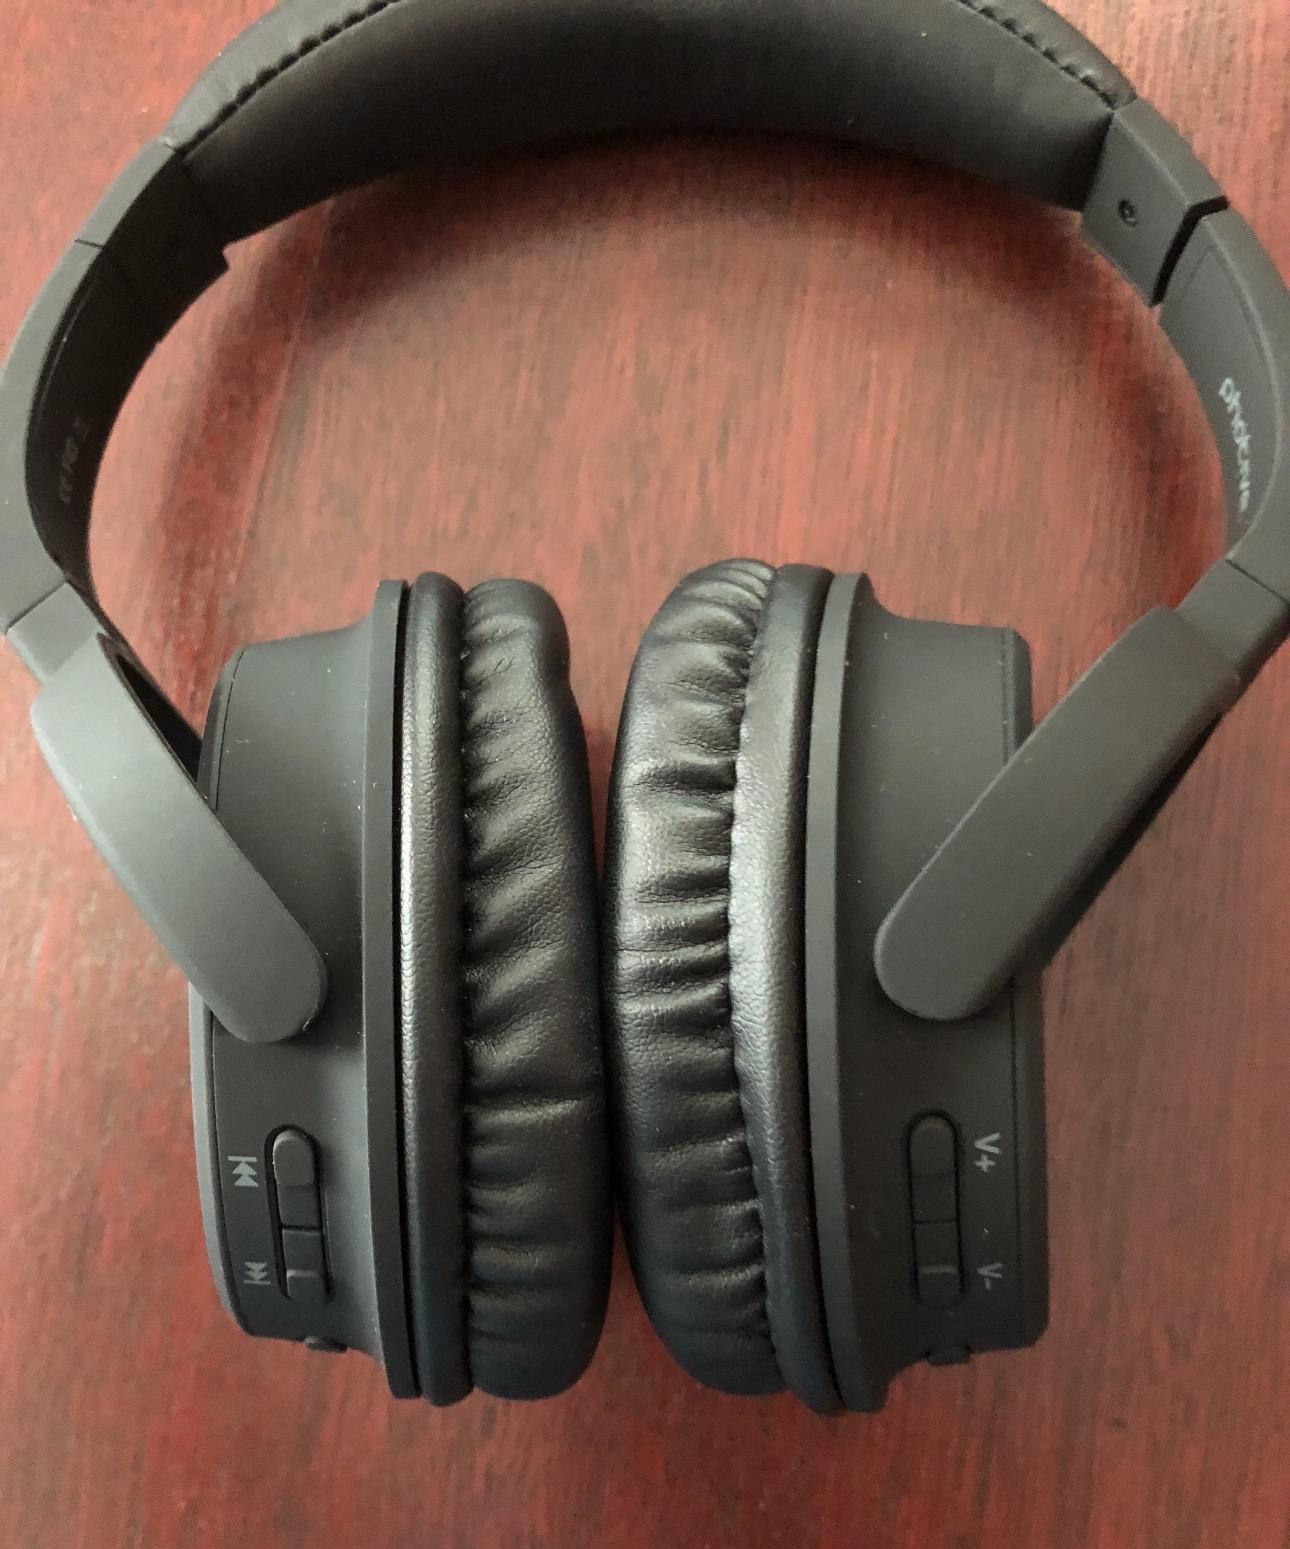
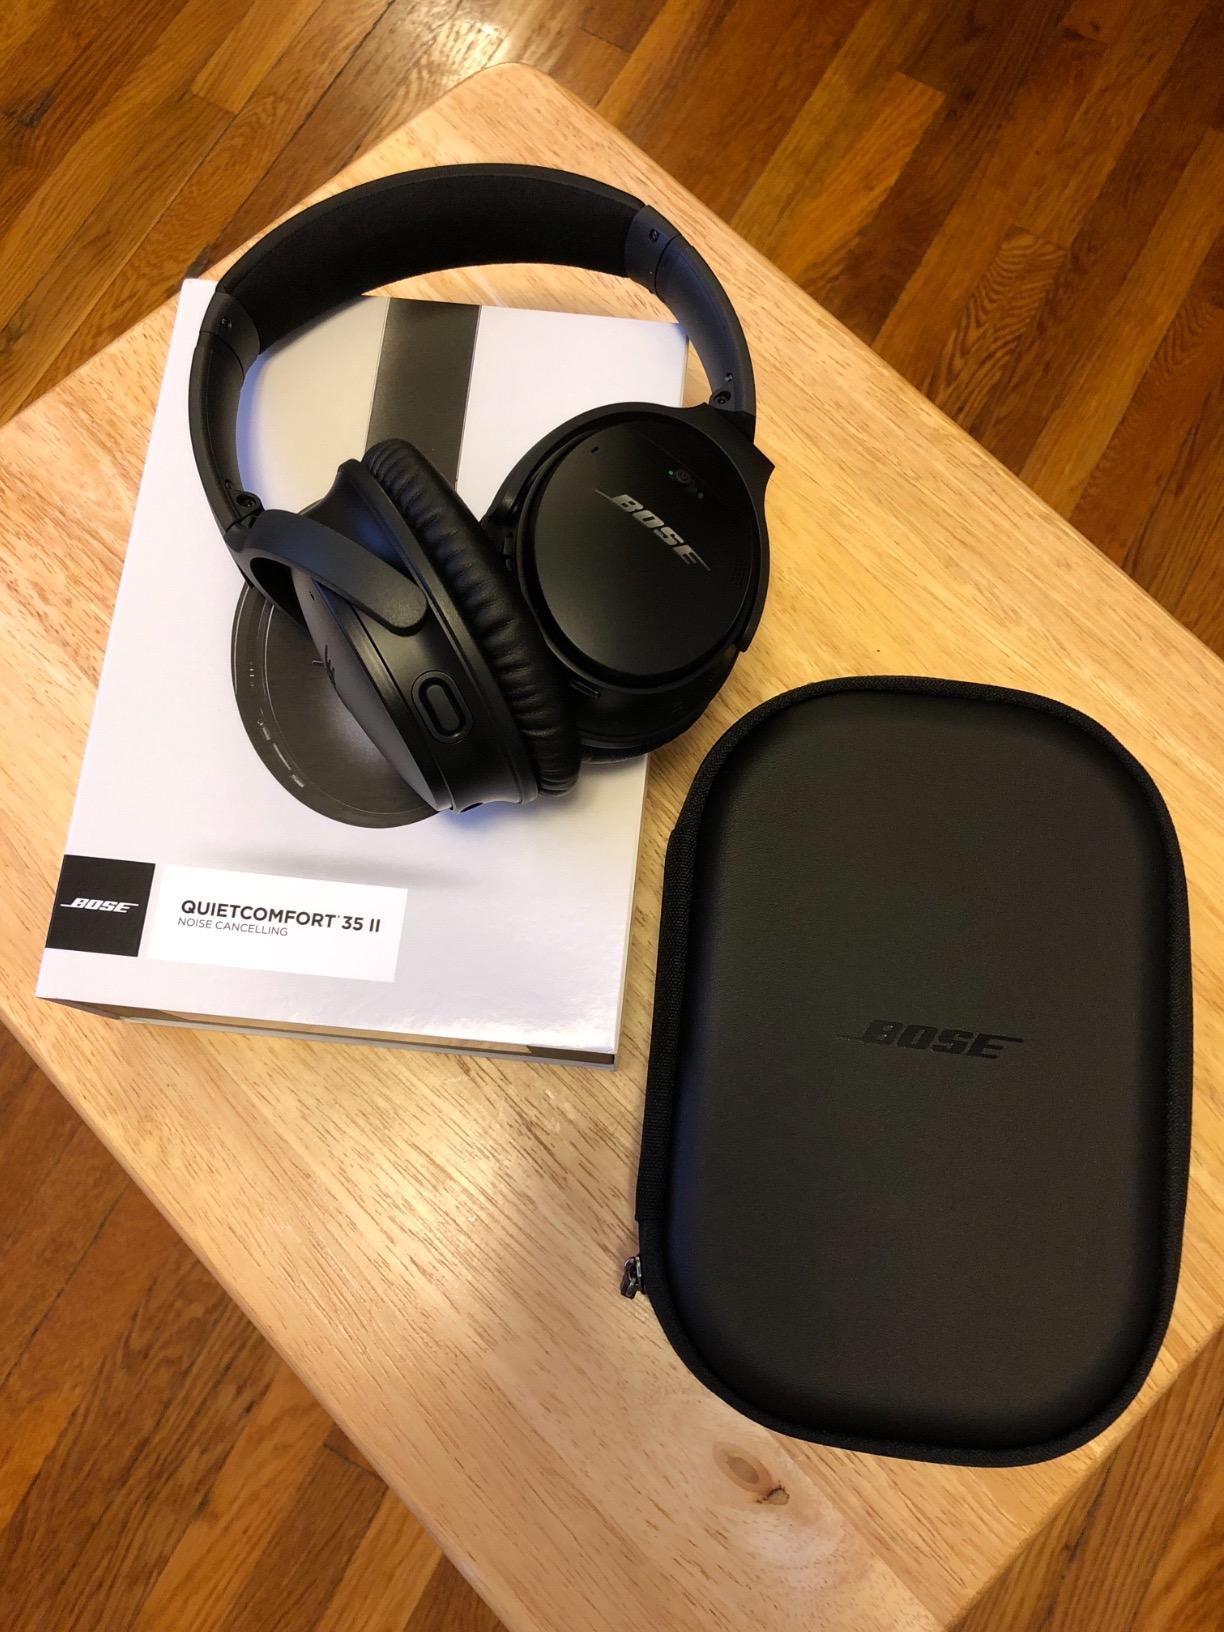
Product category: headphones
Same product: no